Elizabeth Montgomery

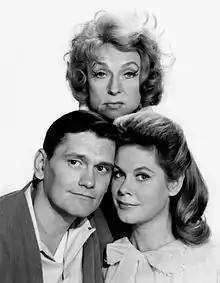
"Bewitched" co-stars Dick York, Agnes Moorehead, and Montgomery

Montgomery made her television debut in her father's series "Robert Montgomery Presents" and on later occasions, she appeared as a member of his "summer stock" company of performers. In October 1953, Montgomery made her Broadway debut, starring in "Late Love", for which she won a Theater World Award for her performance. She then made her film debut in Otto Preminger's "The Court-Martial of Billy Mitchell" (1955). Montgomery returned to Broadway in 1956, appearing in "The Loud Red Patrick".